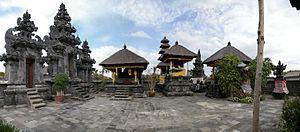
Temple Pura Agung Santi Bhuwana, Temple indonesien - Pairi Daiza
Pairi Daiza est un parc zoologique belge wallon situé dans la province de Hainaut, à Brugelette. Fondé en 1994, il s'est d'abord appelé Paradisio de son ouverture jusqu'en 2010. Il est la propriété d'Eric Domb, fondateur du parc, et de Marc Coucke, milliardaire et président du RSC Anderlecht.